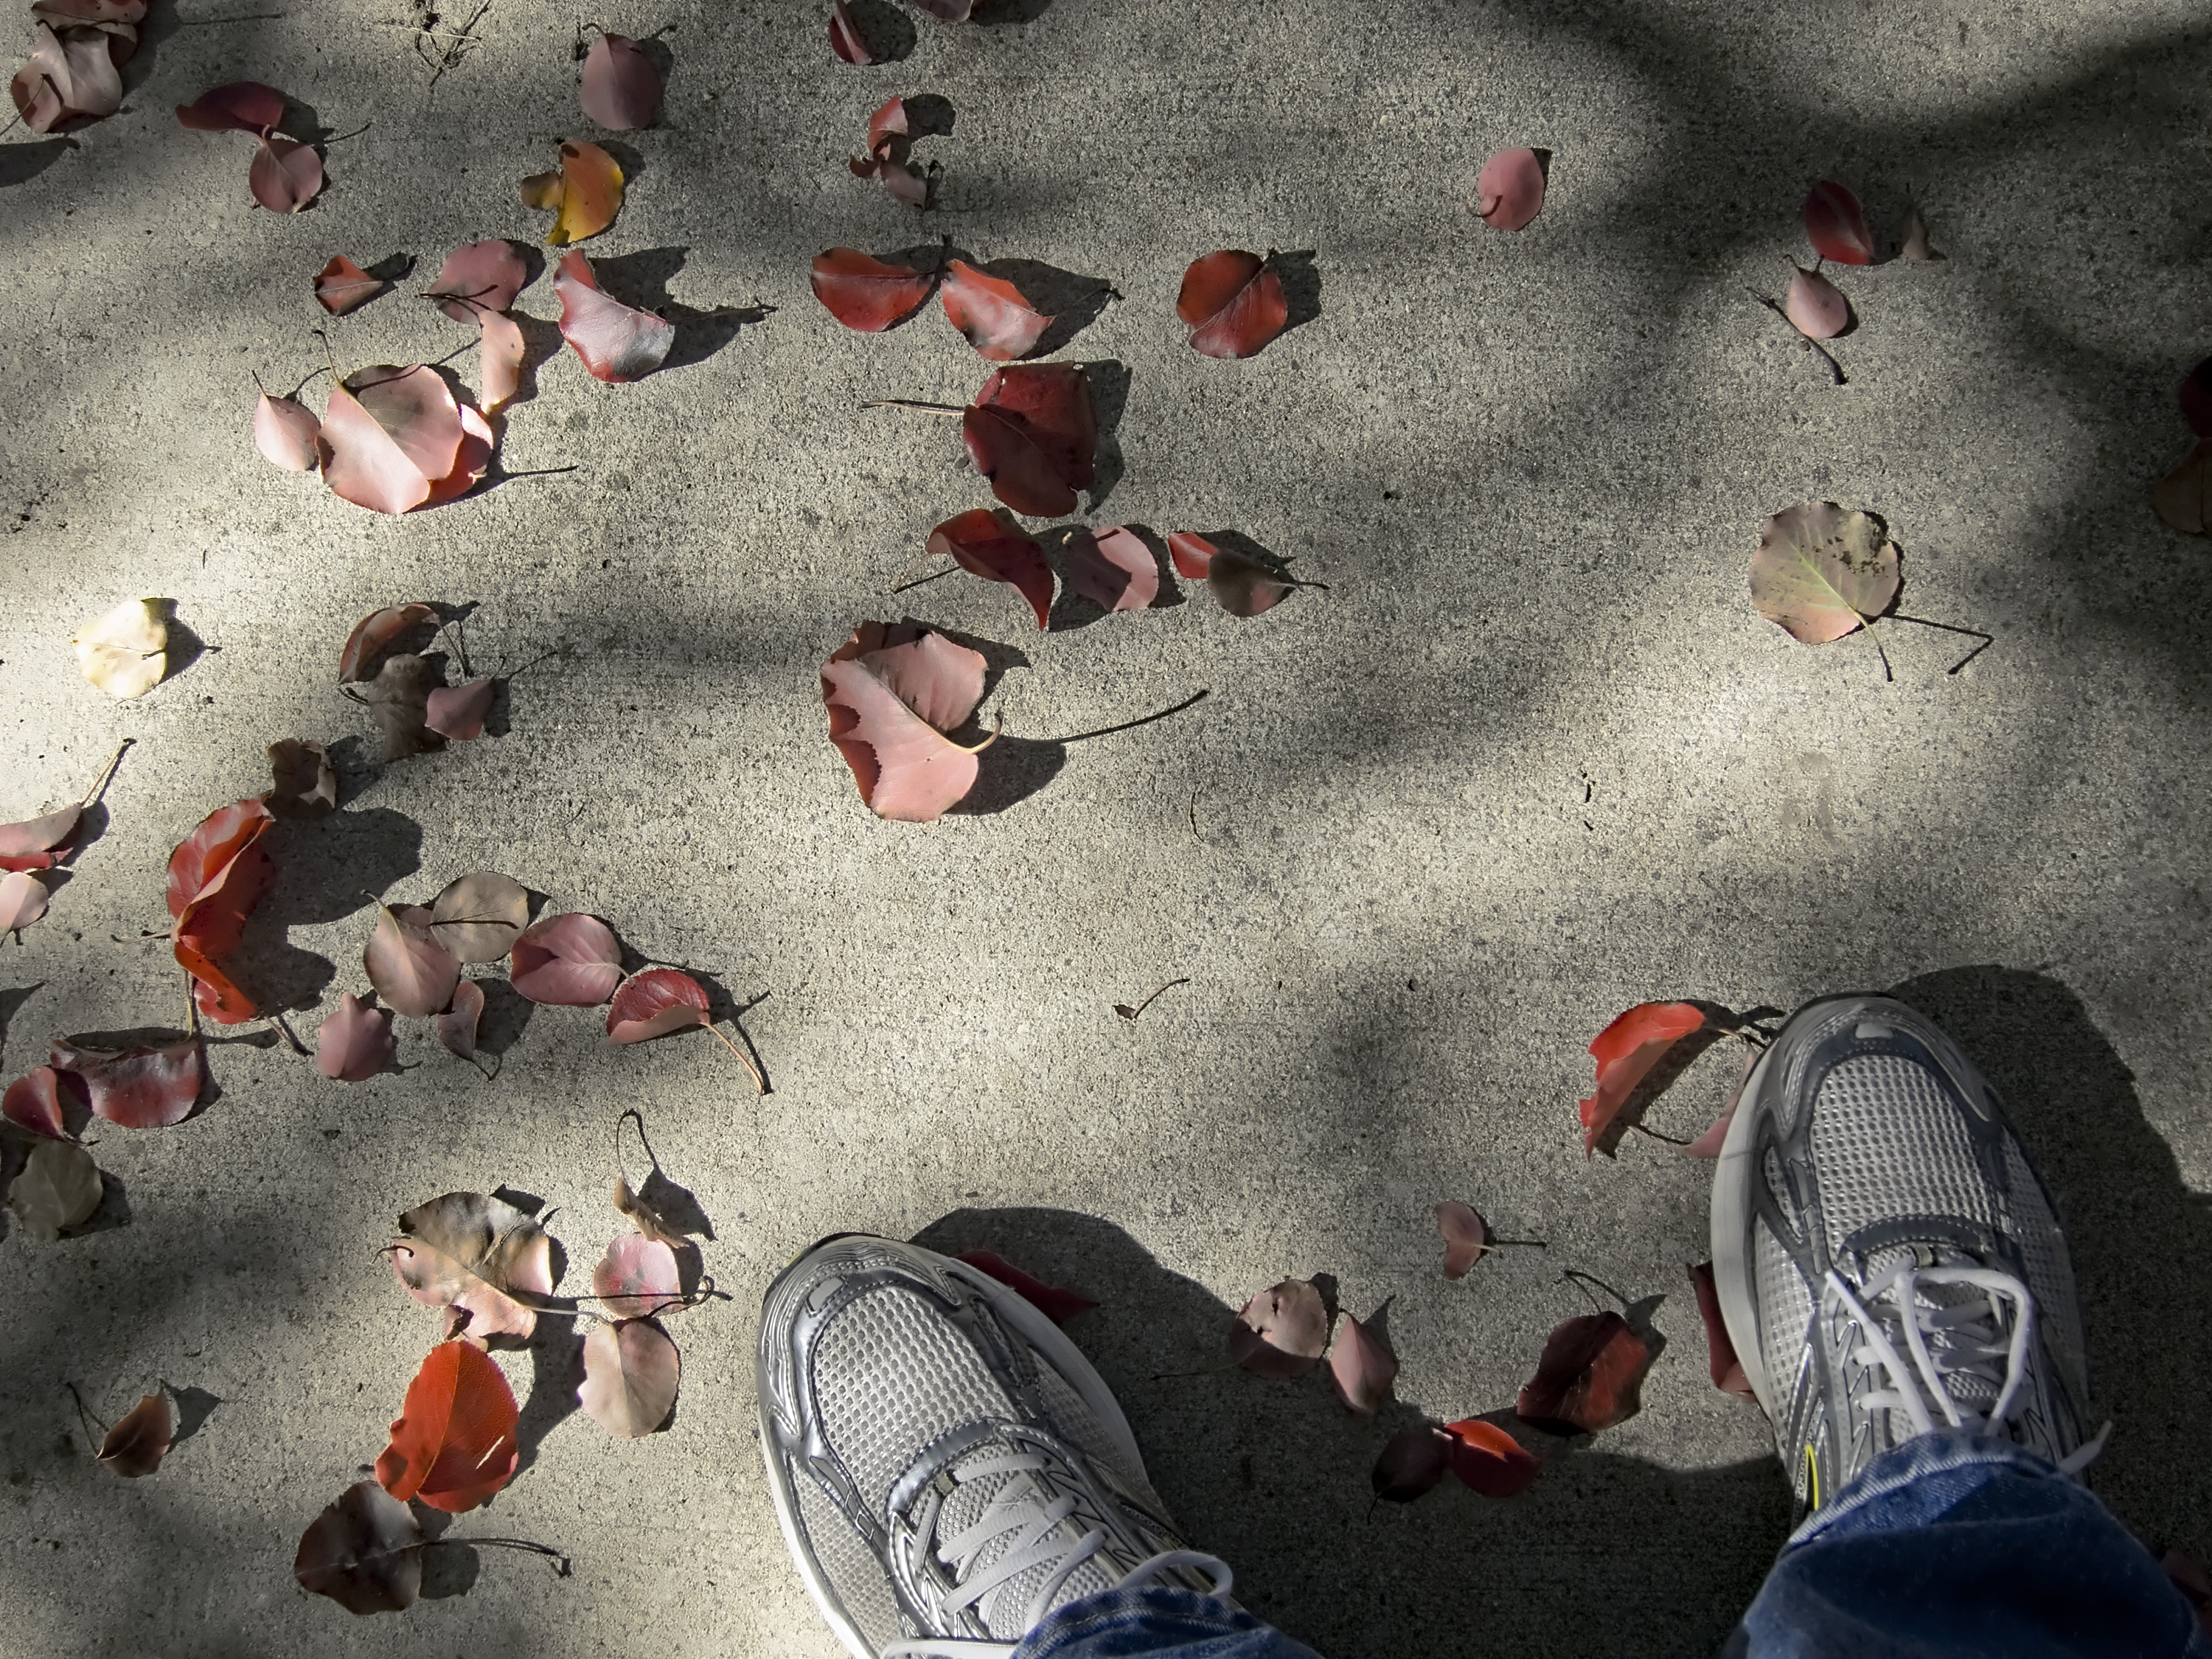
leaf, adventure, red, color, rock climbing, sacramento